Bridgewater House, Manchester

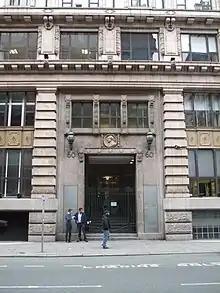
The doorway of Bridgewater House

By 2012, the building had been converted to offices and was owned by Bruntwood. In 2022 Renaker sold Bridgewater House to Watch This Space, a property developer. As of 2023, plans to convert the building into 53 apartments had been submitted to Manchester City Council.